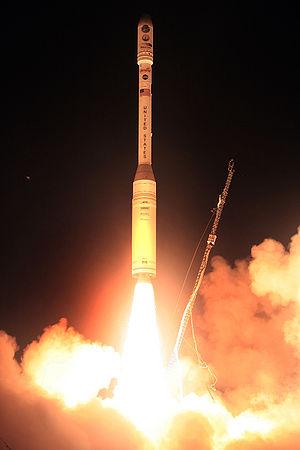
L'Orbiting Carbon Observatory est un satellite de télédétection de la NASA qui mesure la quantité de dioxyde de carbone présent dans l'atmosphère terrestre. Cette mission spatiale fait partie du programme Earth Observing System qui regroupe un ensemble de satellites de la NASA chargés de collecter, sur de longues périodes, des données sur la surface de la Terre, la biosphère, l'atmosphère terrestre et les océans de la Terre. Le premier exemplaire du satellite est perdu au cours de son lancement le 24 février 2009. Le 2 juillet 2014, un second exemplaire du satellite, baptisé OCO-2, est placé en orbite avec succès.